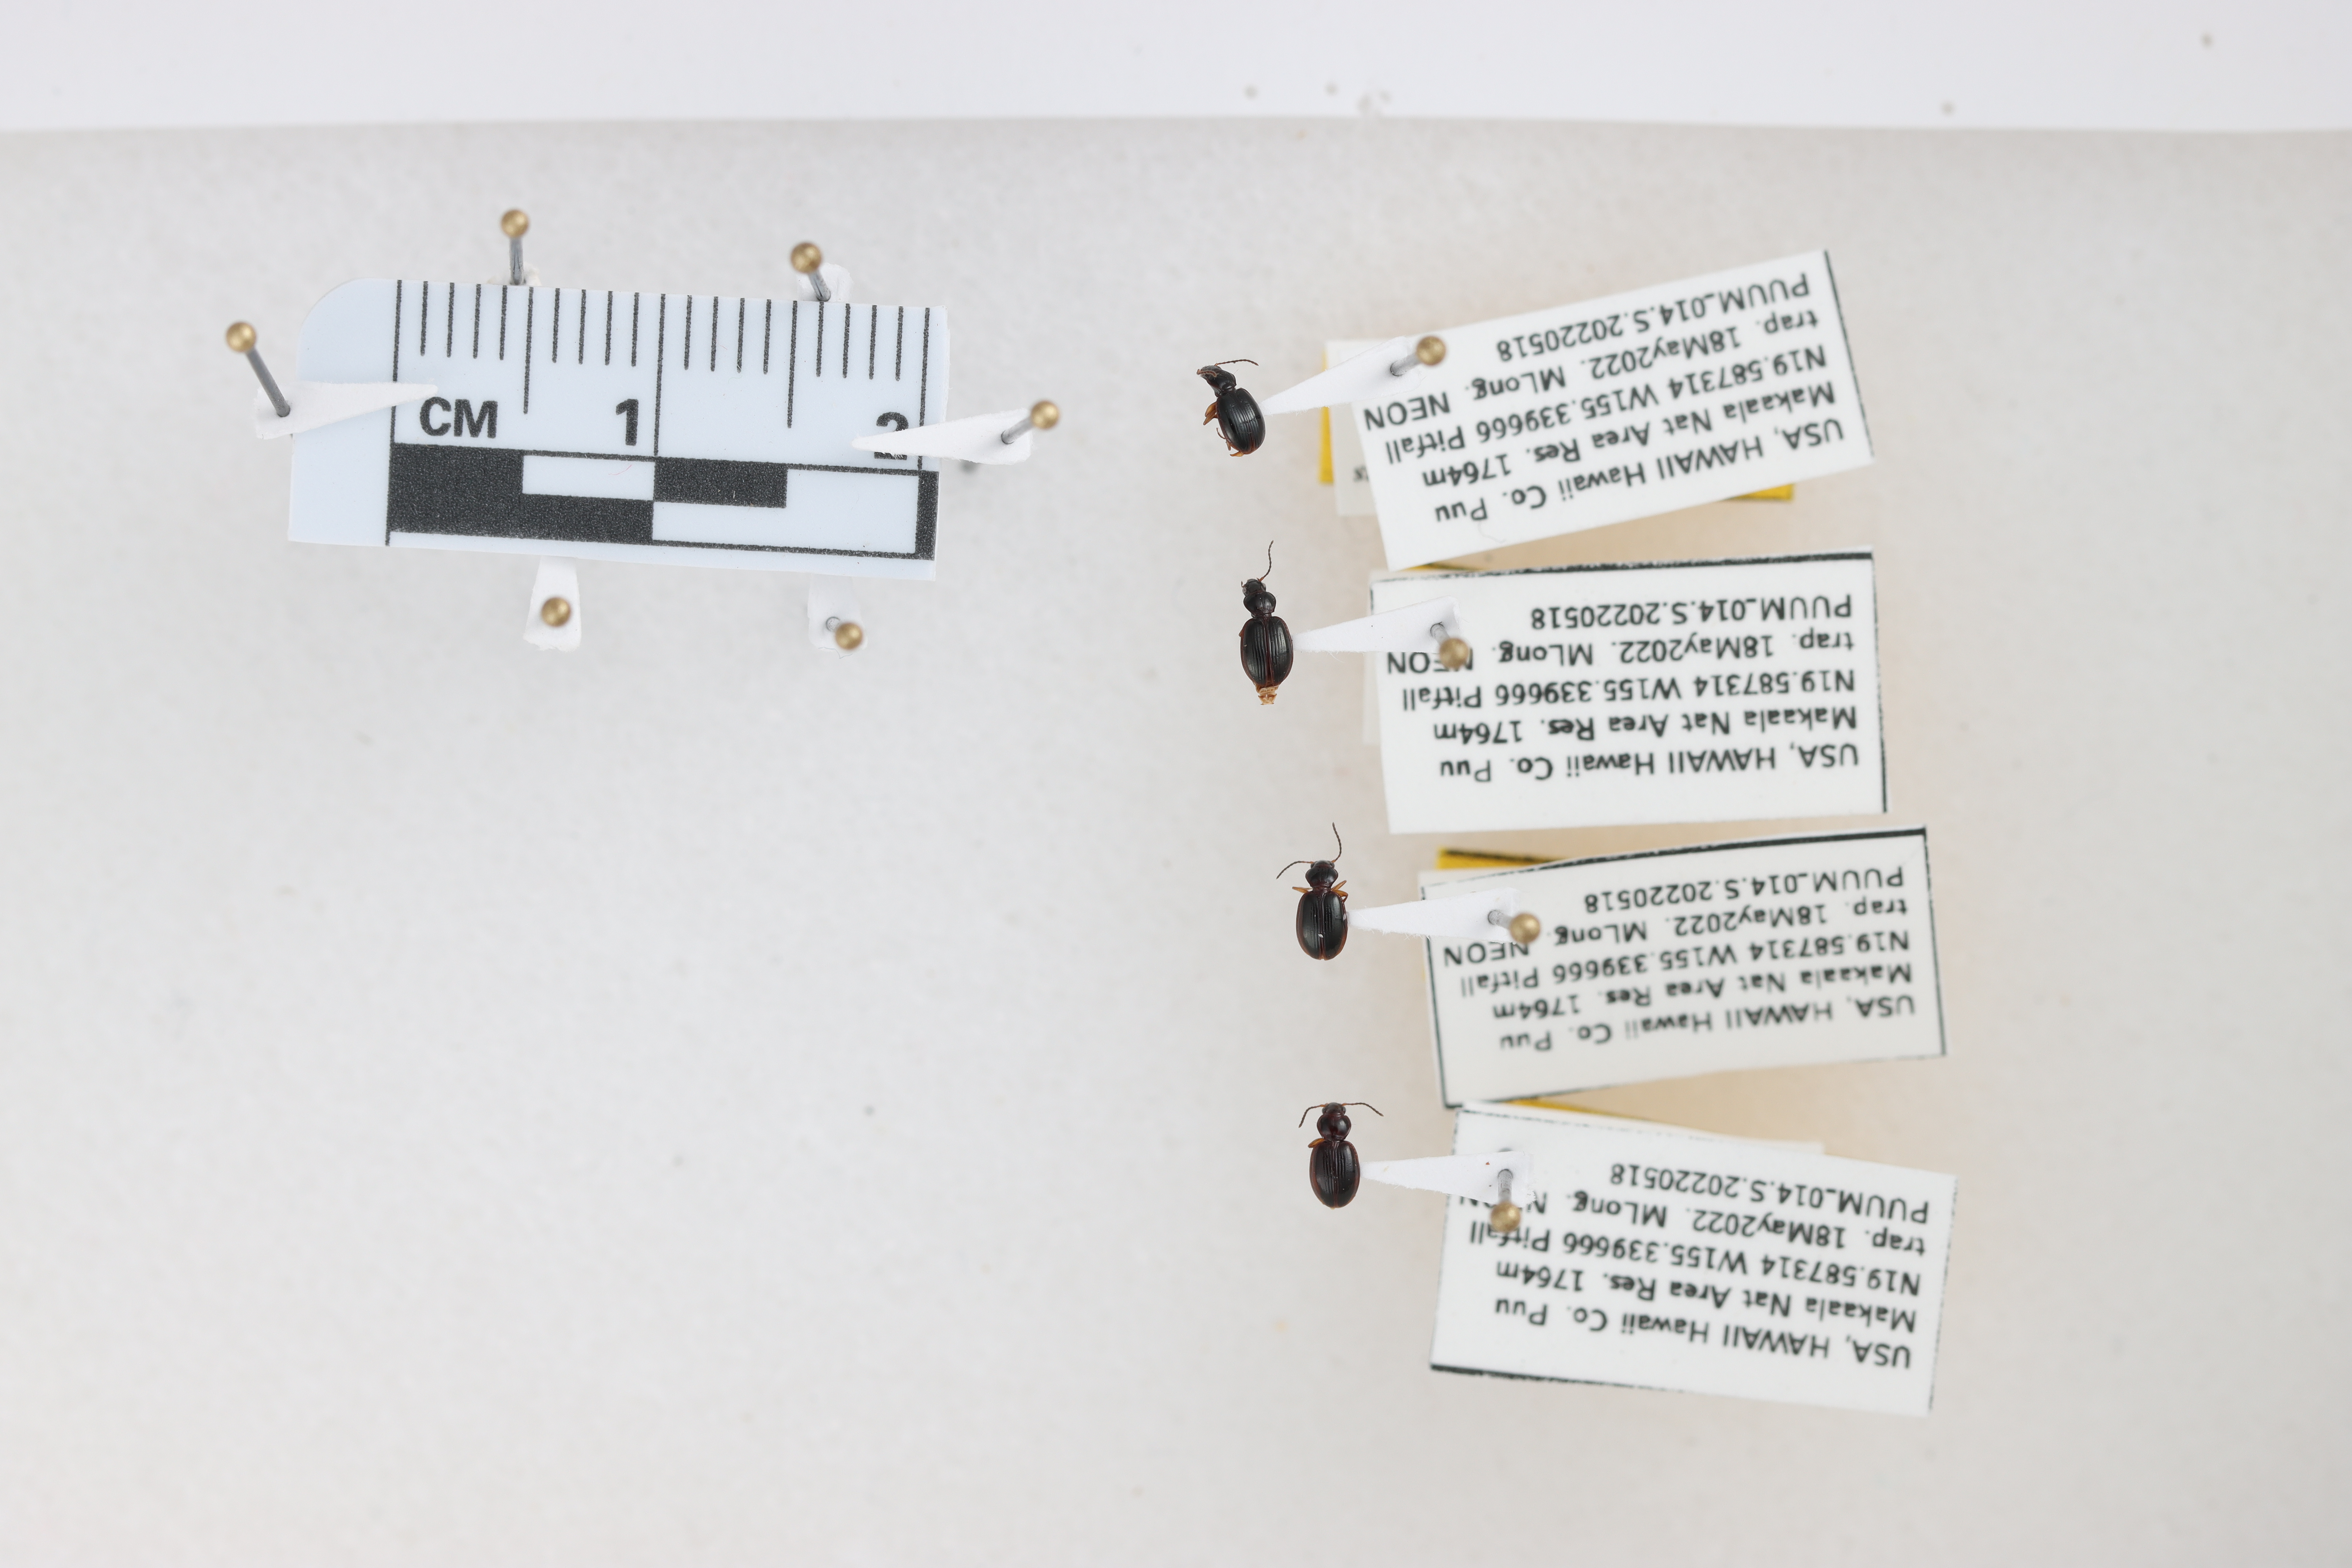
Beetle 1 — elytra length: 0.239 cm, elytra max width: 0.16 cm, basal pronotum width: 0.063 cm

Beetle 2 — elytra length: 0.261 cm, elytra max width: 0.189 cm, basal pronotum width: 0.077 cm

Beetle 3 — elytra length: 0.255 cm, elytra max width: 0.192 cm, basal pronotum width: 0.074 cm

Beetle 4 — elytra length: 0.247 cm, elytra max width: 0.189 cm, basal pronotum width: 0.086 cm